Valdemārs Klētnieks

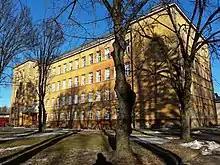
The Cēsis State gymnasium, where Klētnieks attended secondary school

In June 1940, the Soviet Union's occupation of Latvia took place. Scouting was suppressed and Klētnieks' Scout handbook was destroyed by communist agents appointed to abolish Scouting. A wave of arrests followed the Soviet takeover. "The Soviet repressive authorities regarded all organizations and parties of independent Latvia, including the Boy Scouts, as fascist or counterrevolutionary", concluded a University of Latvia study in 2005. The Latvian Scout president, Kārlis Goppers, was executed after a Stalinist show trial and Scouting went underground. Arvīds Brēdermanis was arrested as a spy and imprisoned in a Soviet gulag for fifteen years. With Scouting officially disbanded in Latvia, Klētnieks resumed his studies at Latvian University, earning a degree in mathematics in 1942. Between 1941 and 1944, Nazi Germany occupied Latvia during World War II, forcing Soviet withdrawal. By October 1944, the Red Army had regained control of most of Latvia, including its capital, Riga, and Klētnieks was in a German displaced persons camp. After the war ended, he remained at Camp Kathann near Hersbruck, in the American occupation zone of divided Germany. A former Nazi concentration camp, it was used for Latvian displaced persons in the postwar Latvian diaspora. Klētnieks served as Scout Executive-in-exile for the 4,000 Latvian Scouts there until 1950. While in Germany, he resumed writing, including magazine articles for fellow Latvian exiles and a book, "Latviešu skautisma trīsdesmit gadi, 1917-1947" ("30 Years of Latvian Scouting, 1917–1947"), published in 1947. Also that year, his research into Latvian chronology issues from the 16th to the 20th centuries, "Pētījums par chronologijas problēmām Latvijā XVI-XX gadsimta" ("An examination of the problems of chronology in Latvia from the 16th to the 20th centuries"), was published.